East Coast Main Trunk

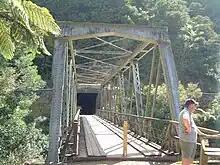
Former ECMT rail bridge in Karangahake Gorge. The bridge is now part of a public walkway and the Hauraki Rail Trail cycleway.

A paper written in 2008 for the then railway infrastructure owner ONTRACK (now KiwiRail Network) investigated the possibility of electrifying the East Coast Main Trunk from Hamilton to Tauranga. In May 2021, KiwiRail, Beca and Systra published the North Island Electrification Study, which put the expected estimate for electrification of the ECMT from Hamilton to Mt Maunganui at $426m.